Mind Walker

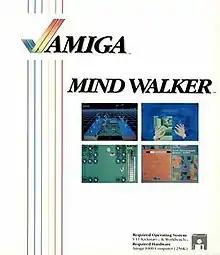

Mind Walker is a video game written by Bill Williams and published by Commodore in 1986 as one of the first games for the new Amiga 1000 computer. The player is immersed inside a human brain and must cure a psychosis that is threatening the patient's well-being. Many aspects of the game (including enemies and power-ups) play on this psychological theme. The four player avatars, for instance, are the human bodybuilder, the water nymph, the mysterious wizard, and the alien spriggan.